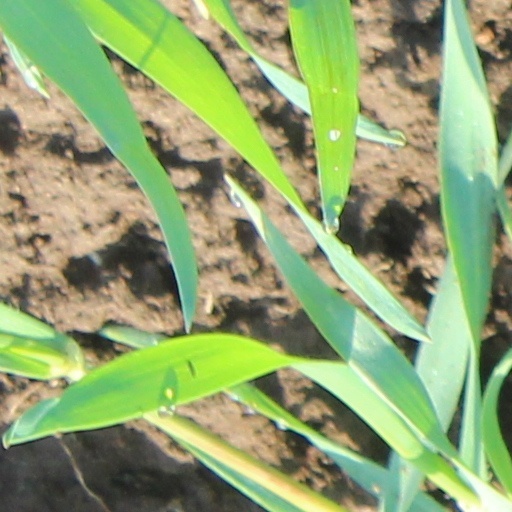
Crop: wheat